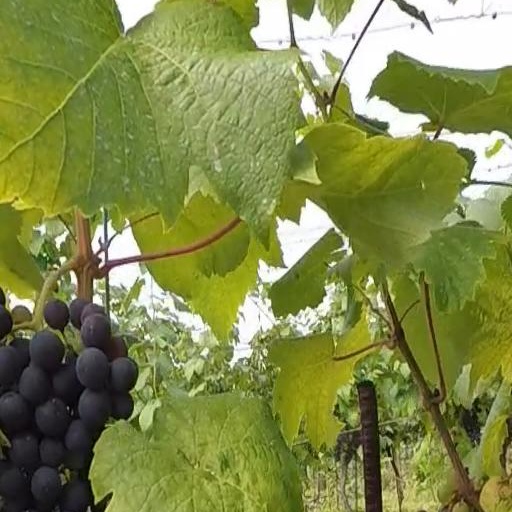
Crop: grape